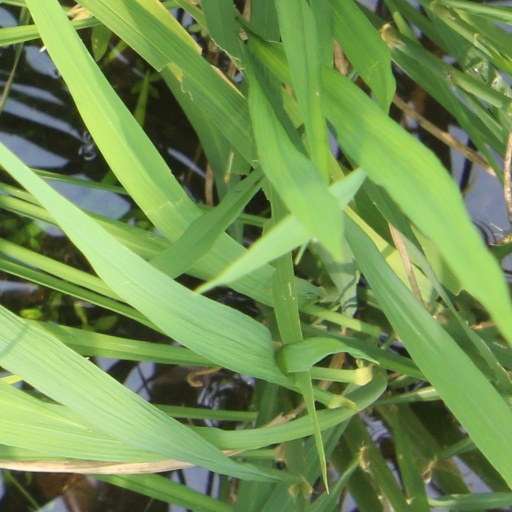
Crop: rice